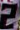
Number: 2